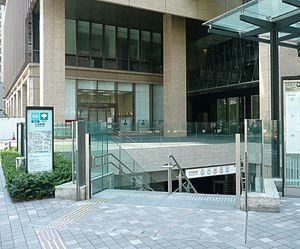
Ōtemachi est une station du métro de Tokyo sur les lignes Marunouchi, Tōzai, Chiyoda, Hanzōmon et Mita dans l'arrondissement de Chiyoda à Tokyo. Elle est exploitée conjointement par le Tokyo Metro et le Bureau des Transports de la Métropole de Tokyo.